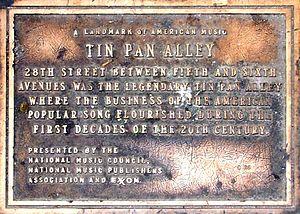
Au début du XIXᵉ siècle la musique populaire américaine sera particulièrement caractérisée par le Minstrel show, forme de théâtre qui réunit des représentations sous forme de chansons, danses et de récits ayant un point de vue typiquement raciste et dérogatoire sur la vie et la culture des Afro-Américains. Malgré le fait qu’en 1808 l’état fédéral américain supprime officiellement la traite des Noirs, reflet des tendances d’abolition de l’esclavagisme dans les états du Nord de 1777 à 1804, les états du Sud continueront à vivement défendre cette entreprise jusqu’en 1861 ce qui, pendant cette période, empêchera la percé de la musique afro-américaine à même les courants de la musique populaire américaine. Ce n’est qu’après la guerre de Sécession et la victoire des états du Nord, égalitariste, sur celles du Sud, esclavagistes, qui se terminera en 1865, ayant fait plus de 970 000 victimes, que nous commencerons à voir de la musique populaire véritablement inspirée de la musique afro-américaine et comptant ceux-ci à même leur production.